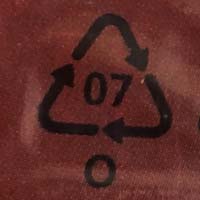
Plastic recycling code class: 7_other_resins